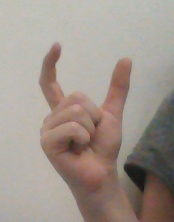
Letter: nun